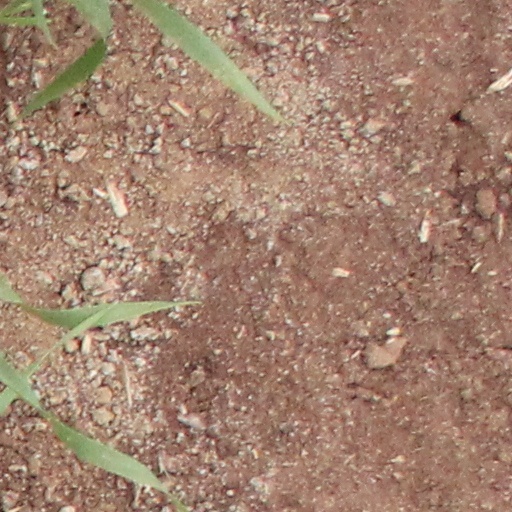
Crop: wheat